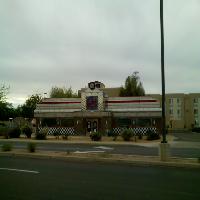
Weather: cloudy or overcast